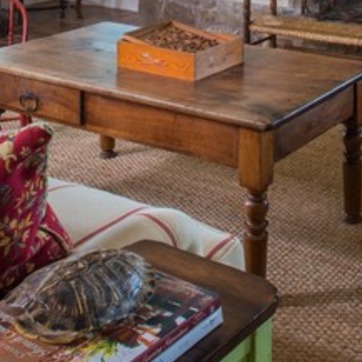
Material: carpet